Wishkah River

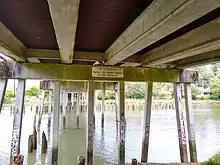
Nirvana memorial sign under the Young Street Bridge in Aberdeen

While living under a bridge on the river after dropping out of high school and being kicked out of the family home, Nirvana frontman Kurt Cobain wrote the song "Something in the Way" about the experience. According to biographer Charles R. Cross, however, this was largely a myth created by Cobain. One third of Cobain's ashes were scattered in the river after his death. "From the Muddy Banks of the Wishkah" is a live album released by Nirvana on October 1, 1996, two and a half years after Cobain's death.